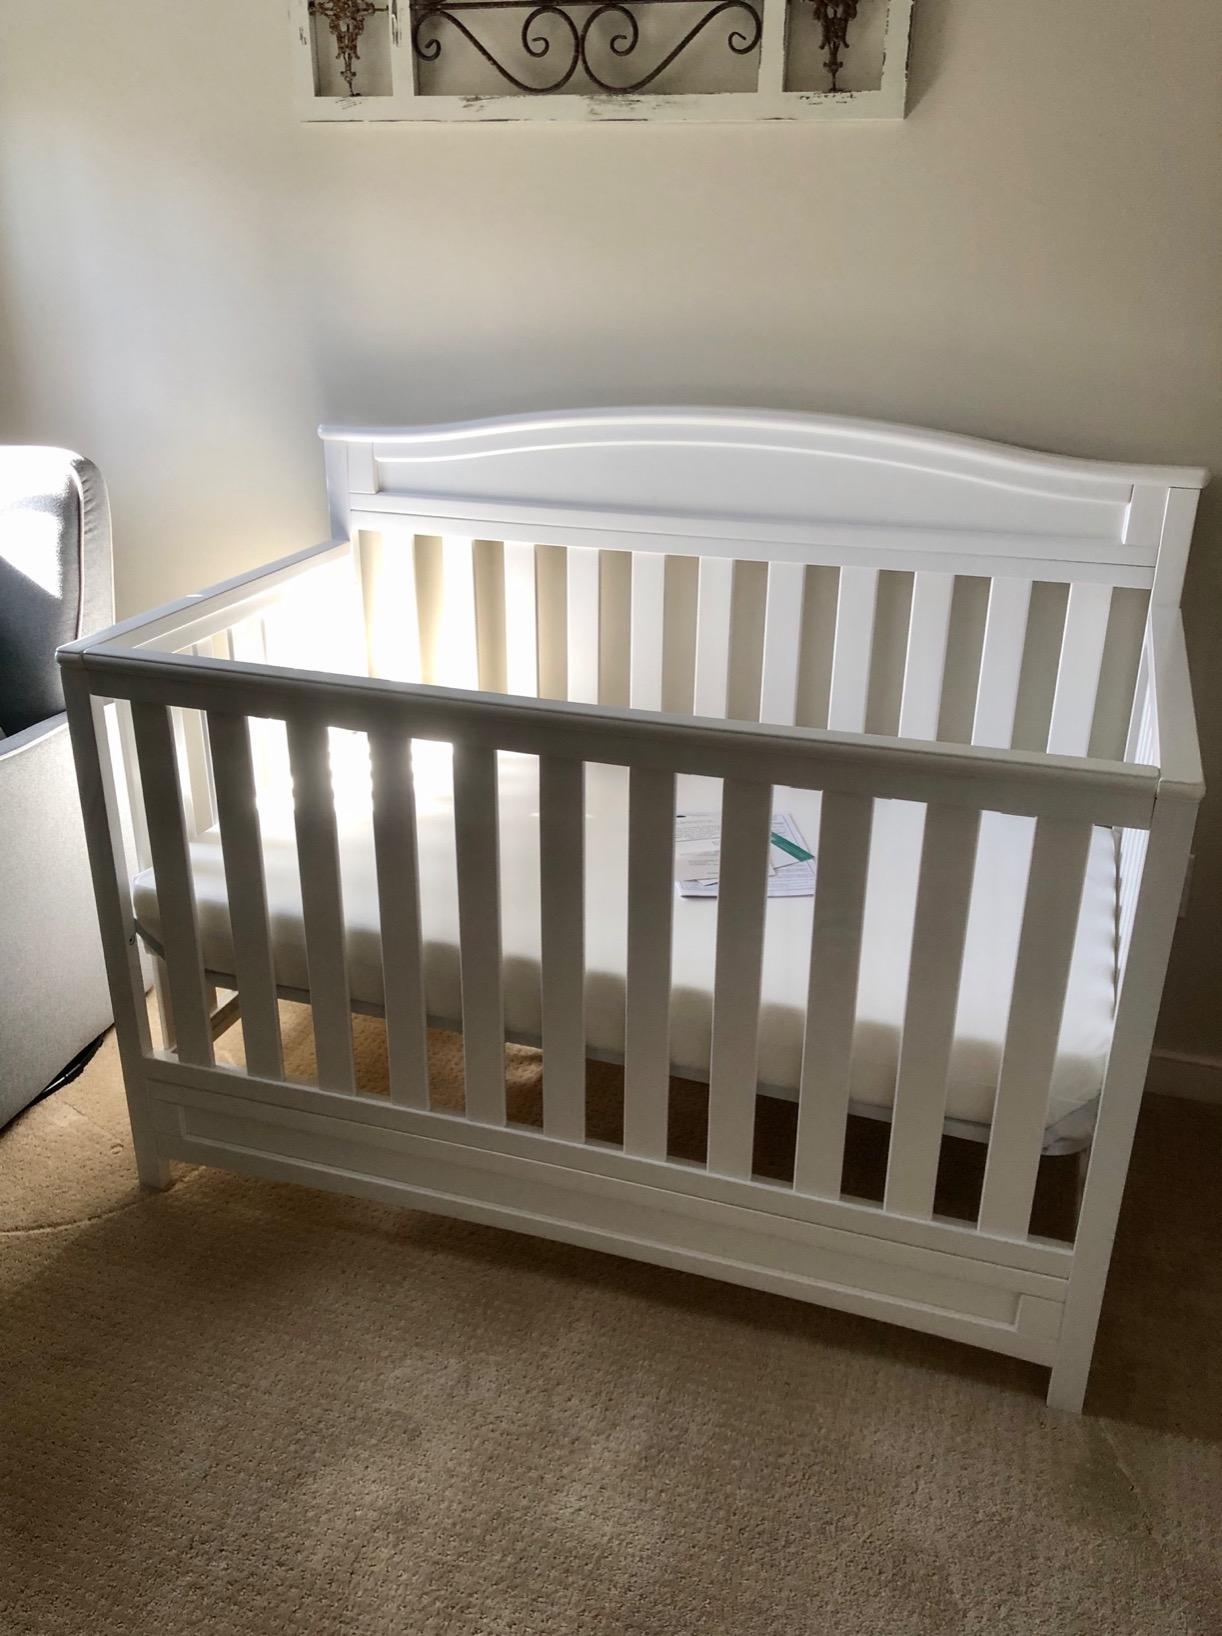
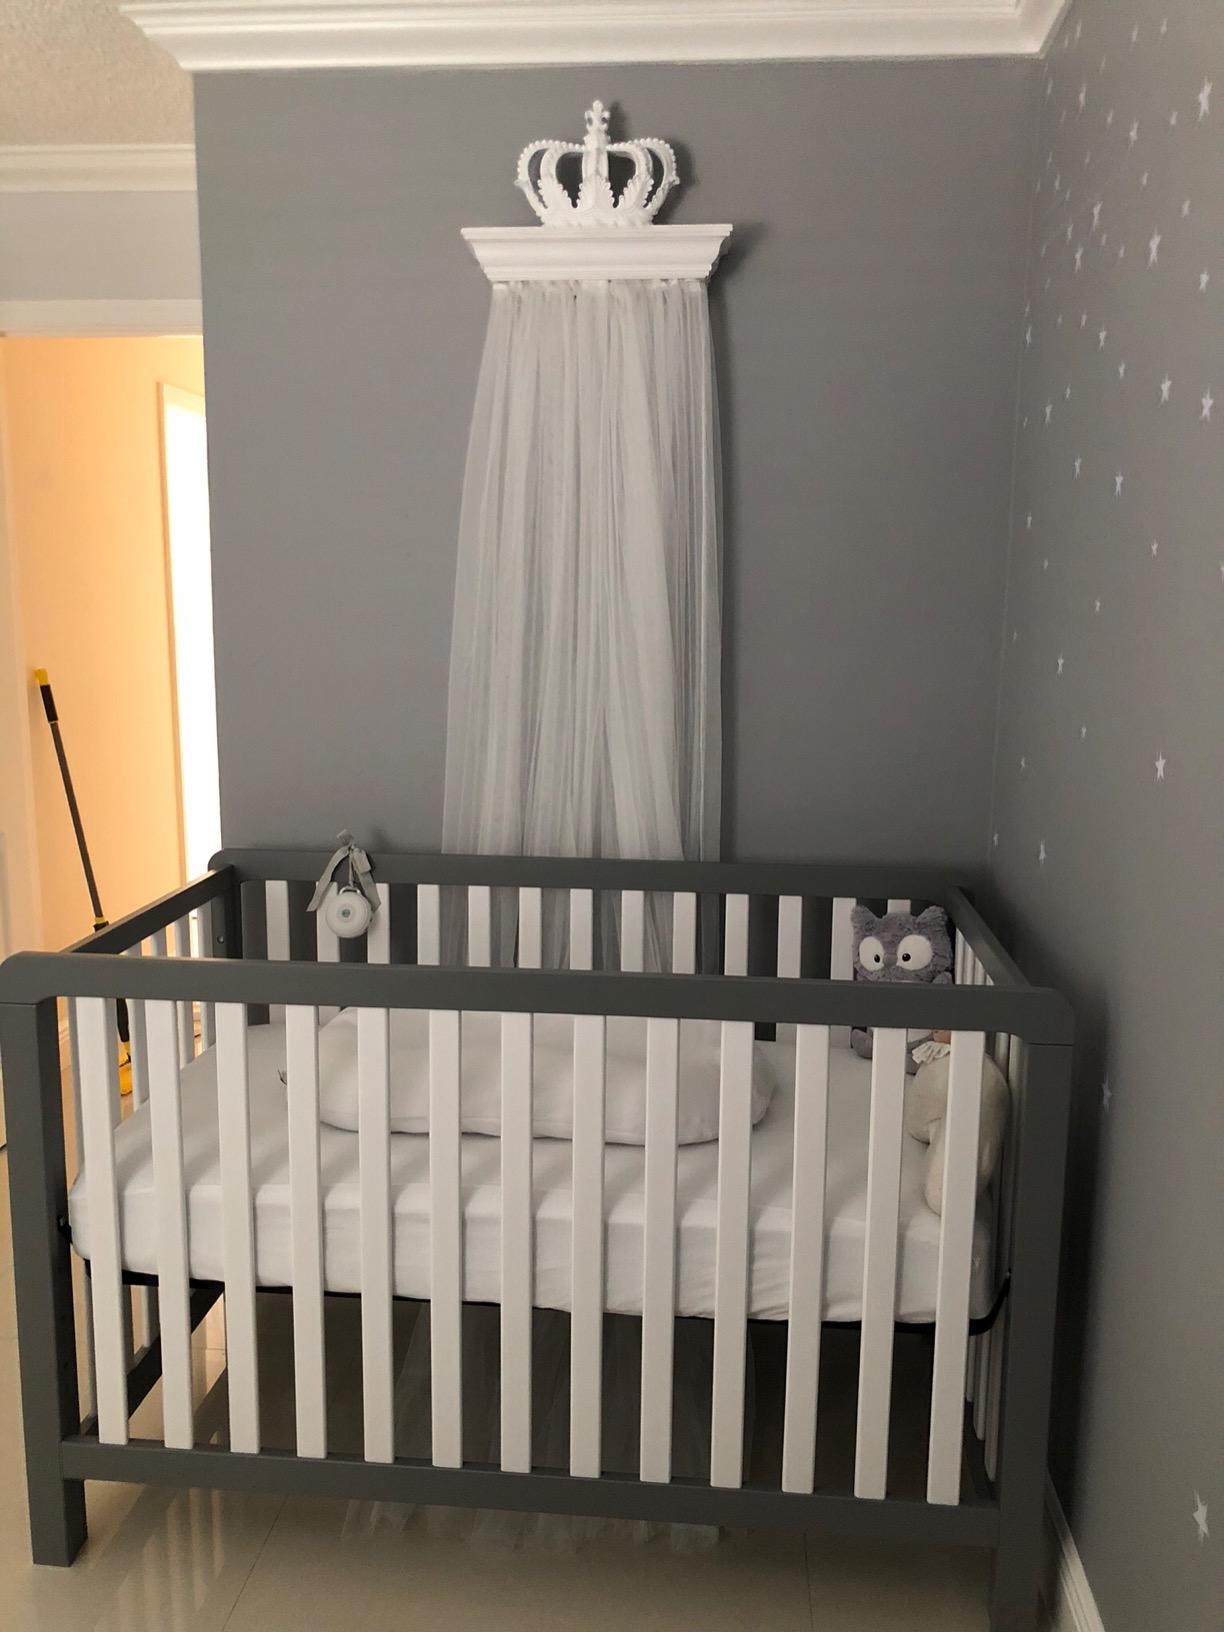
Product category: products_crib
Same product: no